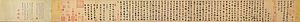
Su Shi, né le 8 janvier 1037 à Meishan, Sichuan, et mort le 24 août 1101 à Changzhou, aussi connu sous le nom de Su Dongpo, était un homme politique de la dynastie des Song du Nord. Reconnu très jeune comme un homme d'exception par son brillant succès au concours de doctorat, ce lettré vite promu à des postes de responsabilité subit toute sa vie les aléas de la vie politique, entre l'exercice du pouvoir, les responsabilités à l'égard du peuple et la mise à l'écart, la prison et le bannissement.
La littérature chinoise a une place à part dans l'histoire de l'humanité, étant donné le culte réservé à la chose écrite en Chine et le caractère unique des caractères chinois, qui tirent leur origine de rites divinatoires et se différencient radicalement des systèmes phonétiques utilisés dans la majorité des autres langues.